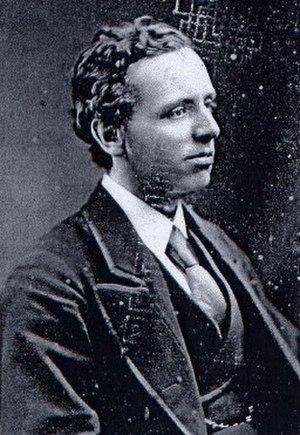
Henry Edward Armstrong FRS, était un chimiste anglais.